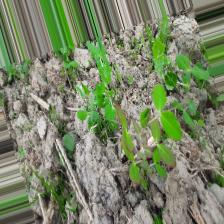
Label: Normal